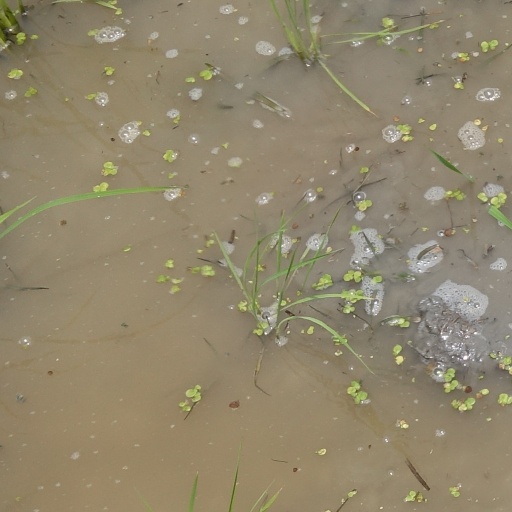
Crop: rice